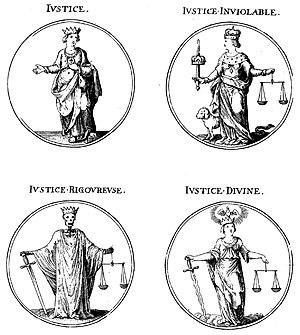
Cesare Ripa, Iconologia, traduit par Jean Baudoin, édition de 1643.
Justice ou Justitia est, dans la mythologie romaine, la déesse de la Justice. C'est une personnification allégorique de la force morale qui sous tend le système légal. La symbolique judiciaire utilise également depuis le XIIIᵉ siècle une figure de la mythologie grecque, Thémis, sous les traits d'une femme aux yeux bandés, symbolisant l'impartialité.